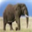
Label: elephant